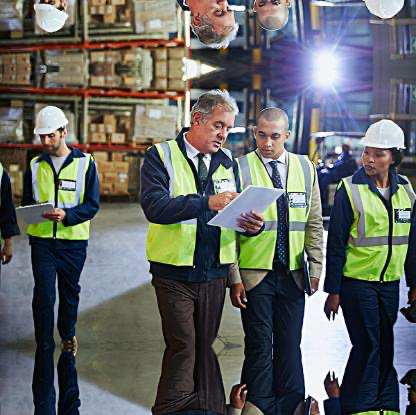
Objects in the image:
label: helmet
label: helmet
label: head
label: head
label: helmet
label: helmet
label: head
label: head